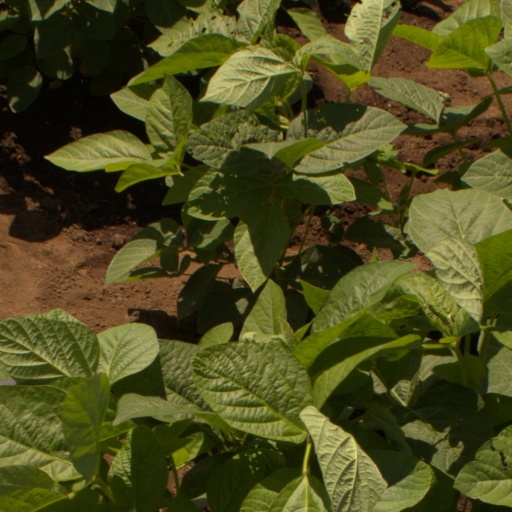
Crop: soybean